Murbach hymns

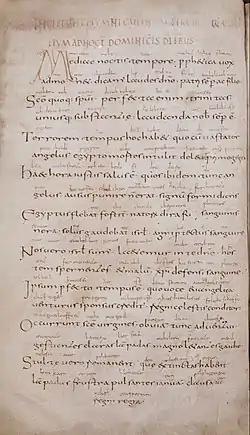
First page of the hymnal (fol. 122v).

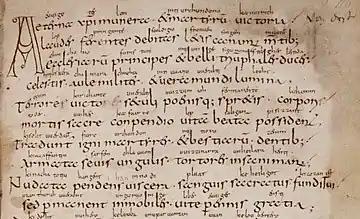
Beginning of hymn 22 ("Aeterna christi munera"), fol. 116r.

The Murbach hymns (also "Murbach hymnal") are a collection of 27 early medieval Latin hymns with interlinear Old High German translation.